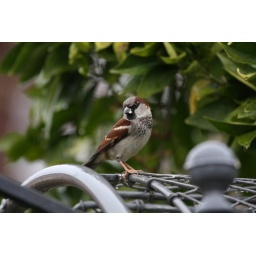
This male house sparrow was photographed in January of 2008 in northern Orange County, CA.